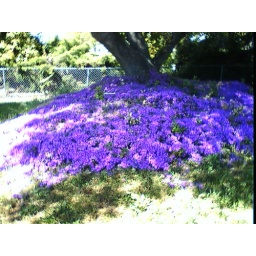
flowers under a tree